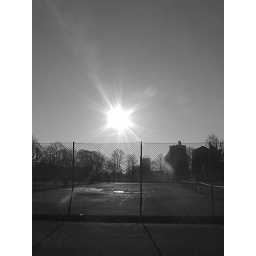
Sun over the basket ball courts, Vicky Park, Leicester